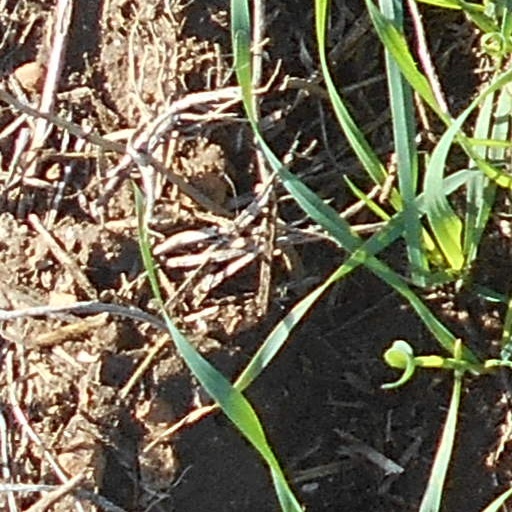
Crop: wheat